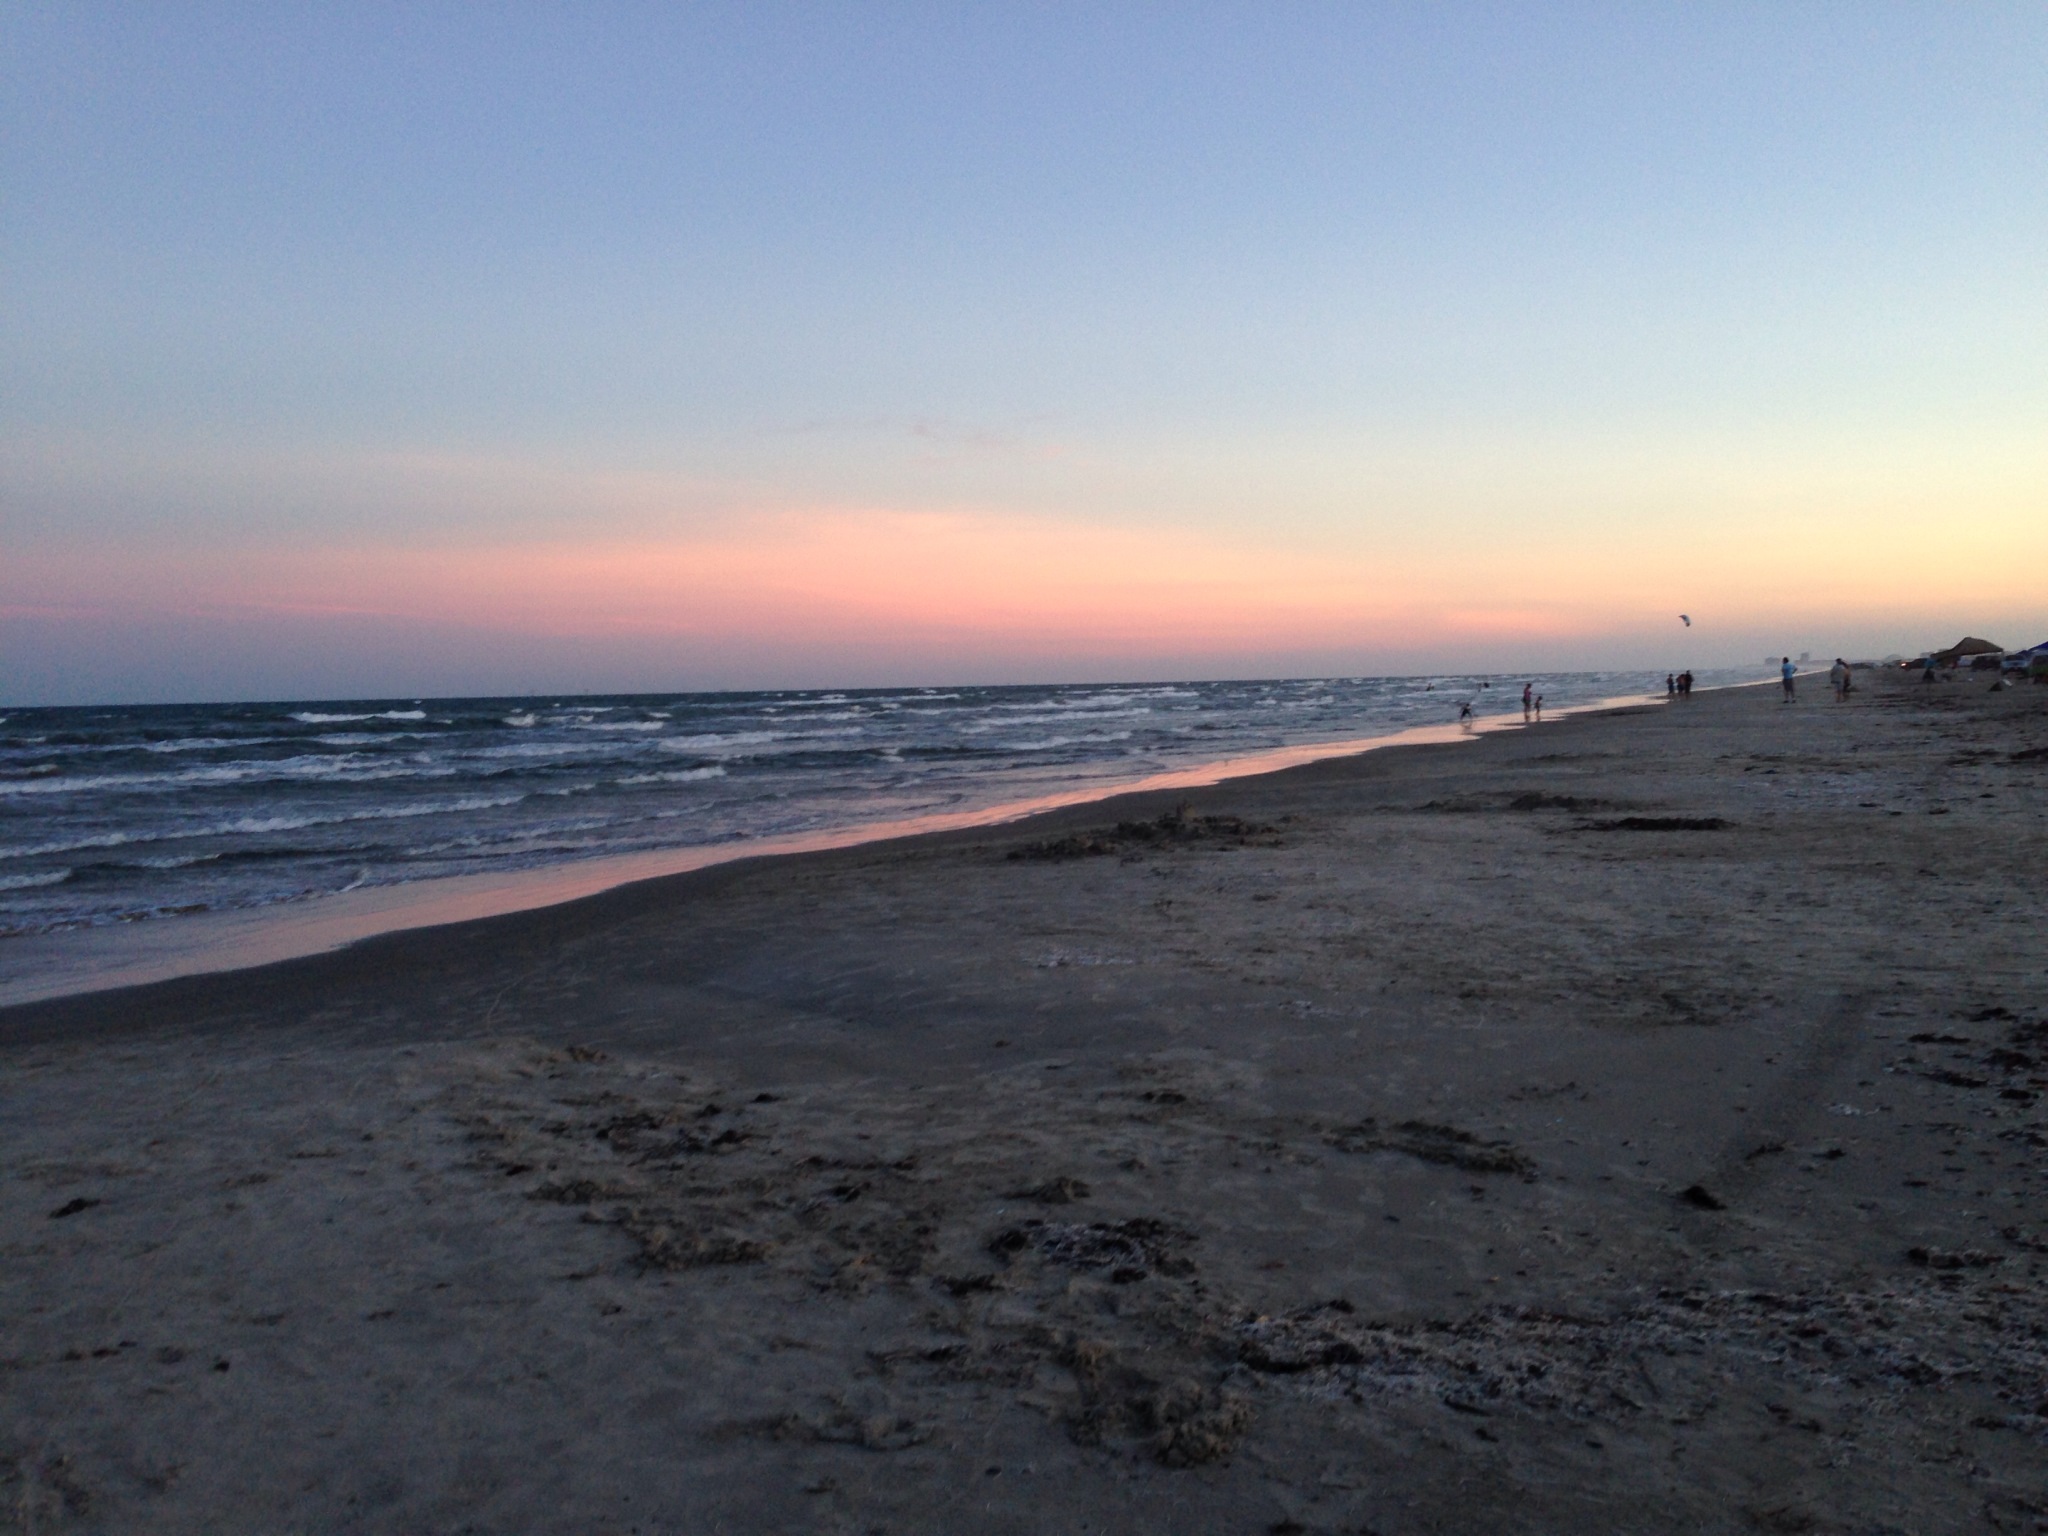
beach, sea, coast, sand, ocean, horizon, sun, sunrise, sunset, shore, wave, dawn, summer, vacation, dusk, paradise, scenic, peaceful, seashore, body of water, gulf, cape, oceanfront, mudflat, wind wave, mustang island, texas coast, port aransas